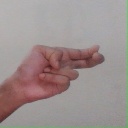
अक्षर: ह